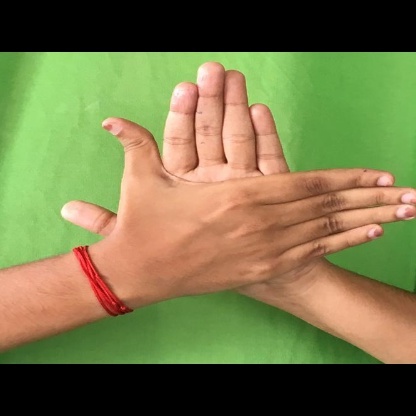
Mudra: Chakra